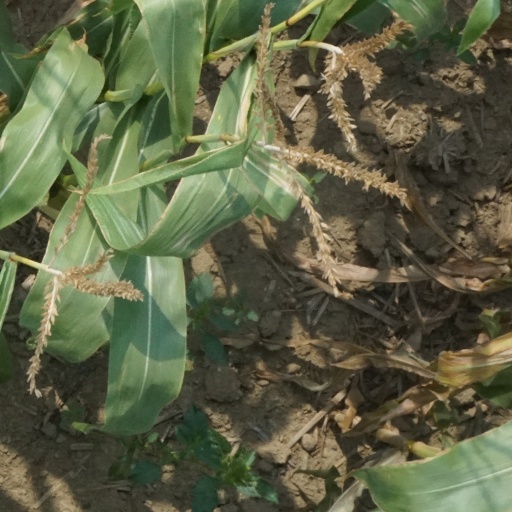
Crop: maize; corn